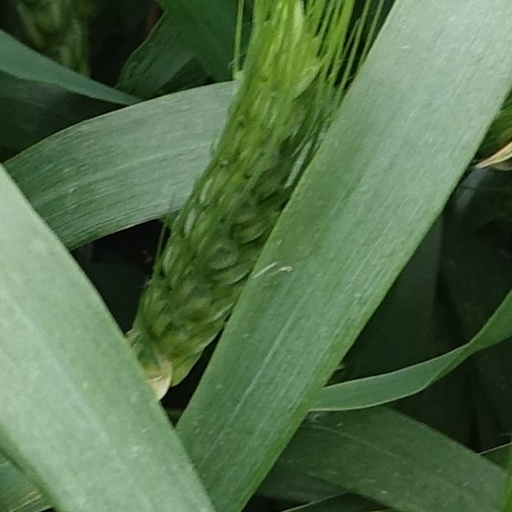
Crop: wheat